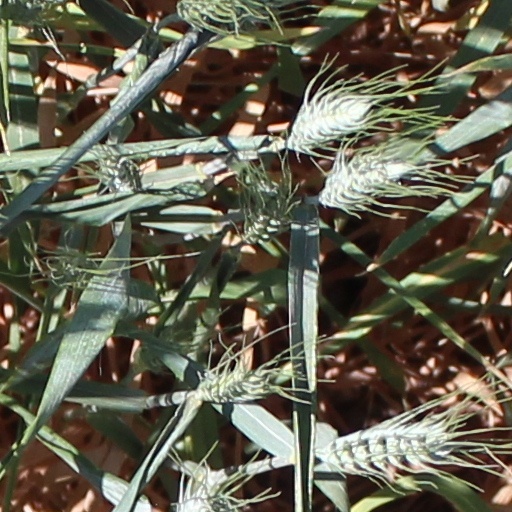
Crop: wheat